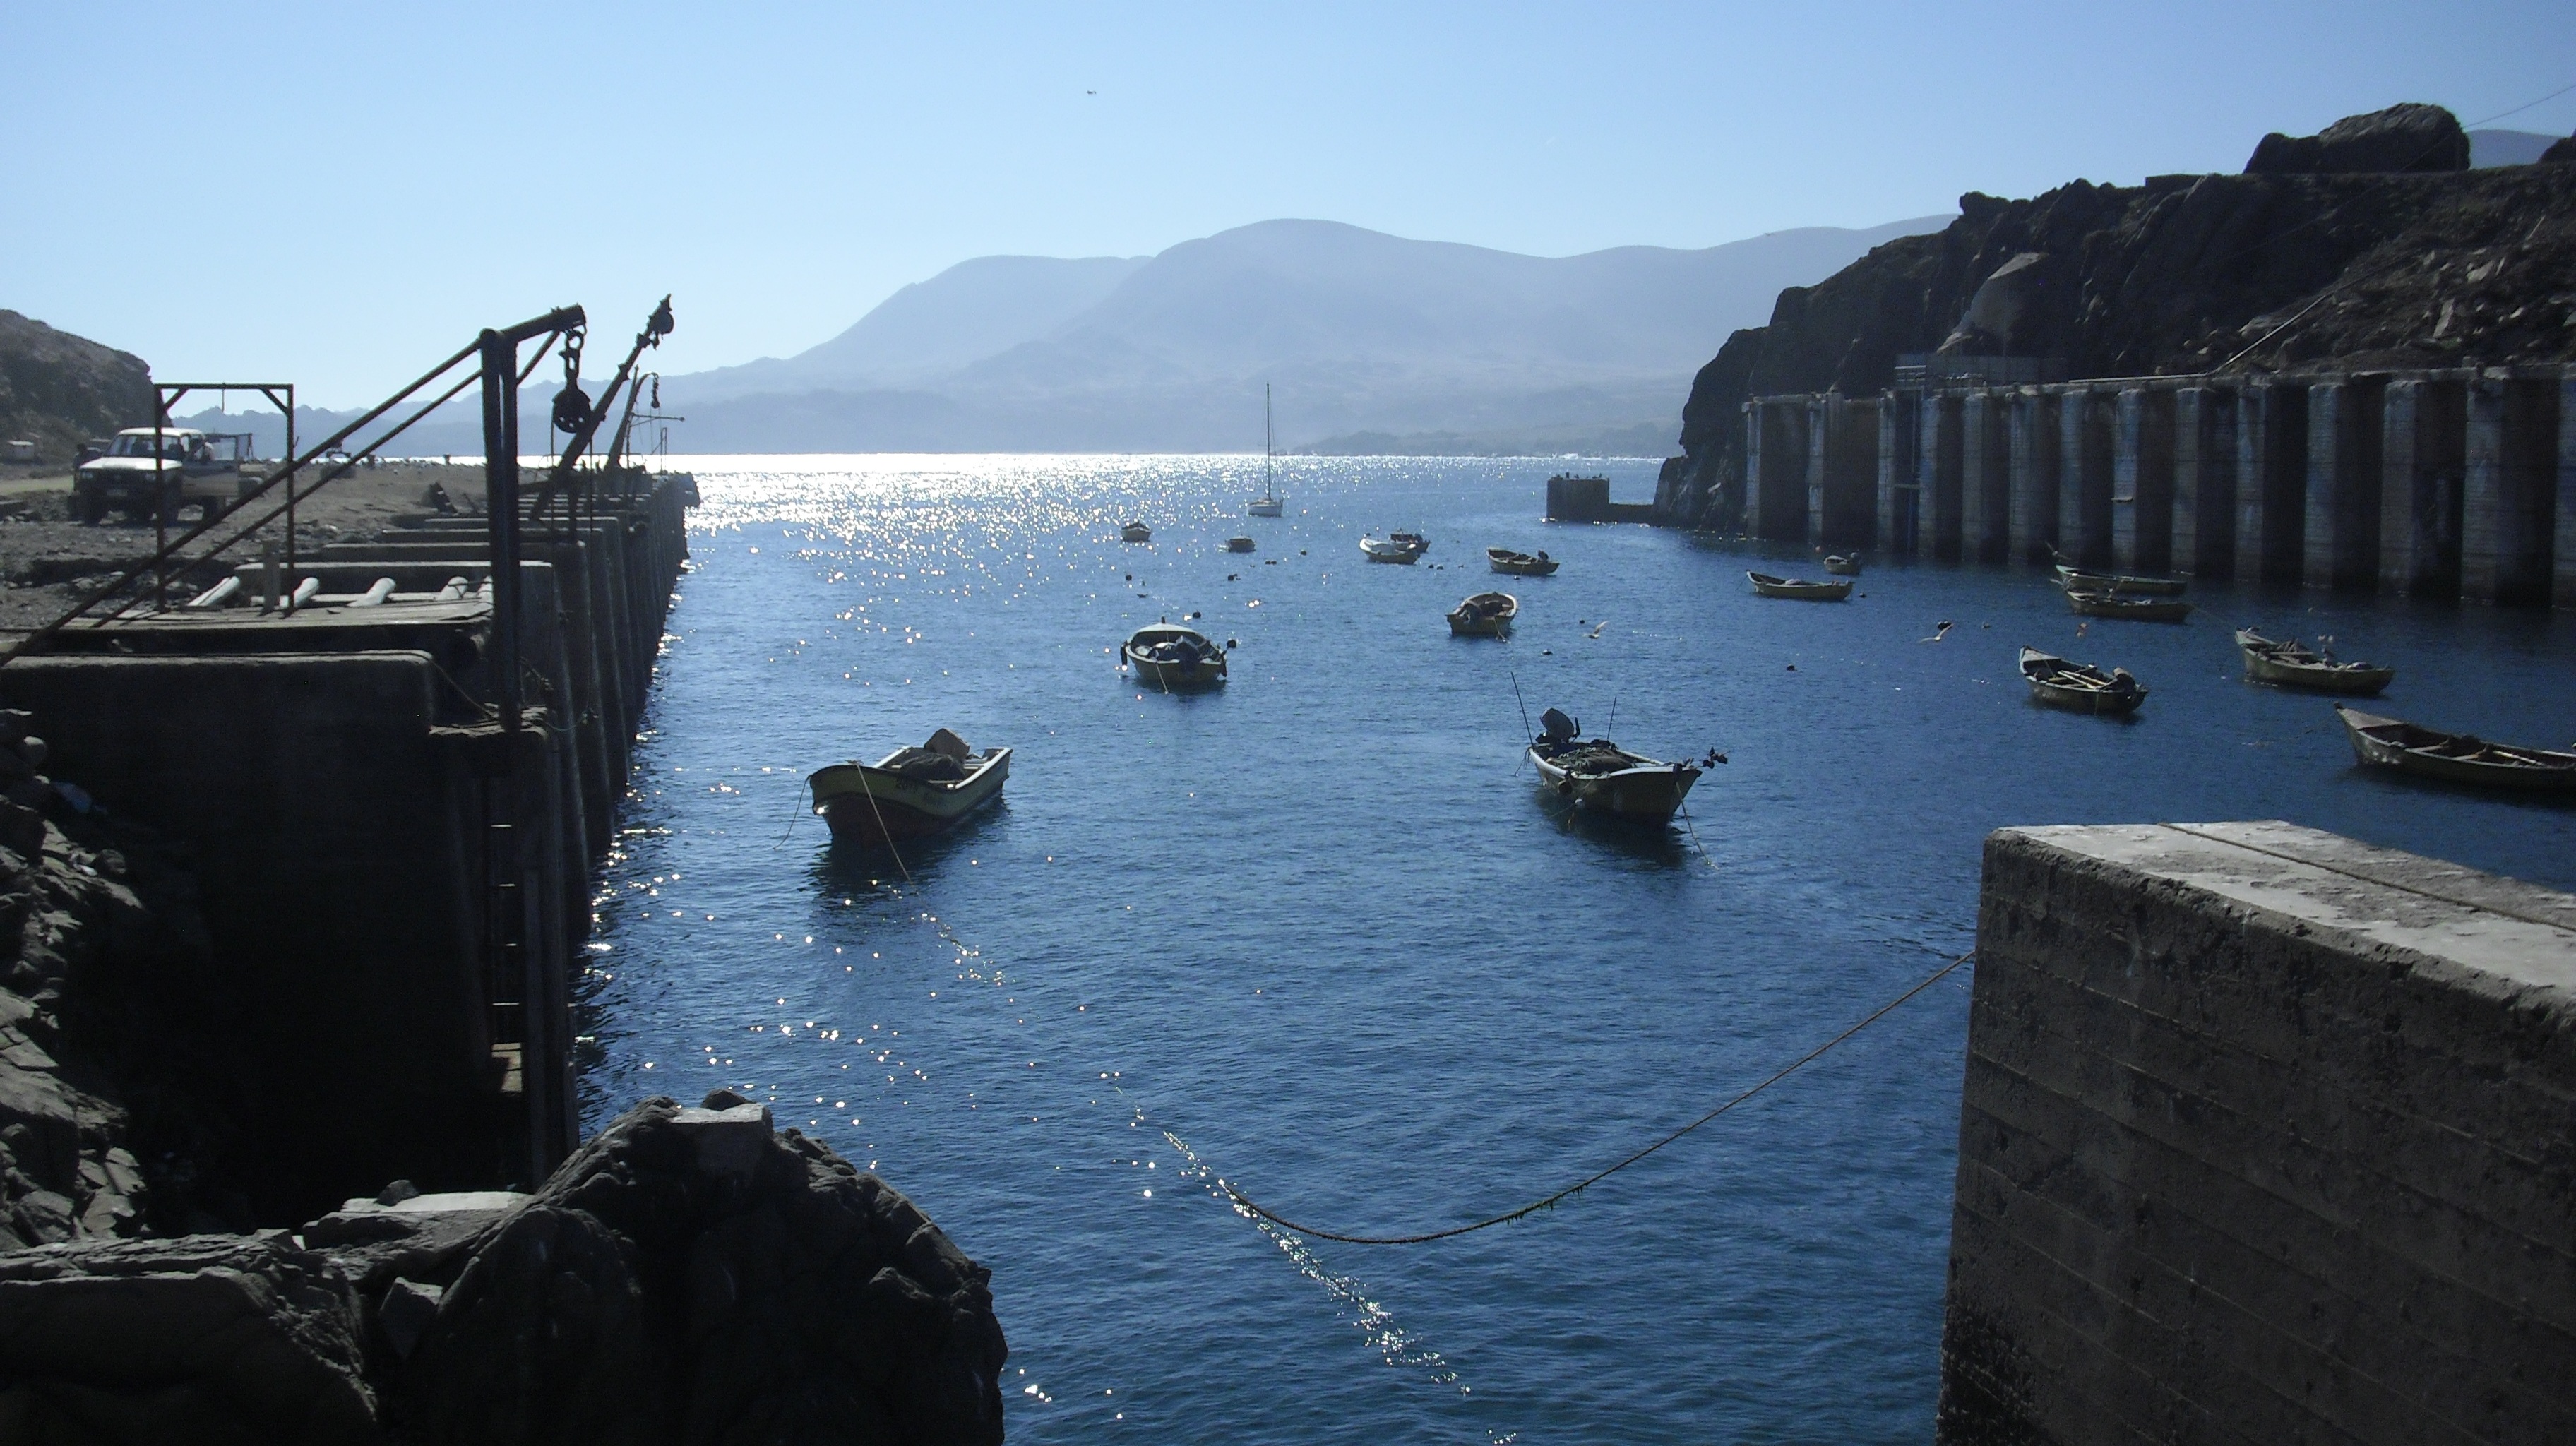
landscape, sea, coast, water, ocean, boat, river, reflection, vehicle, fishing, bay, harbor, terrain, waterway, body of water, ferry, infrastructure, boats